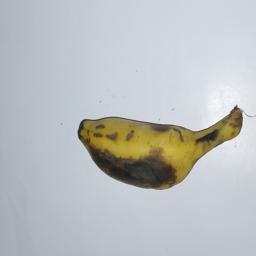
Banana variety: Champa Kola